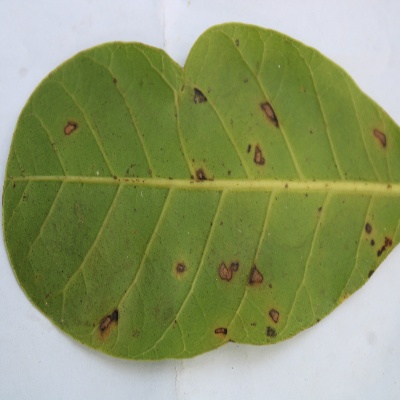
Crop: Cashew
Condition: anthracnose